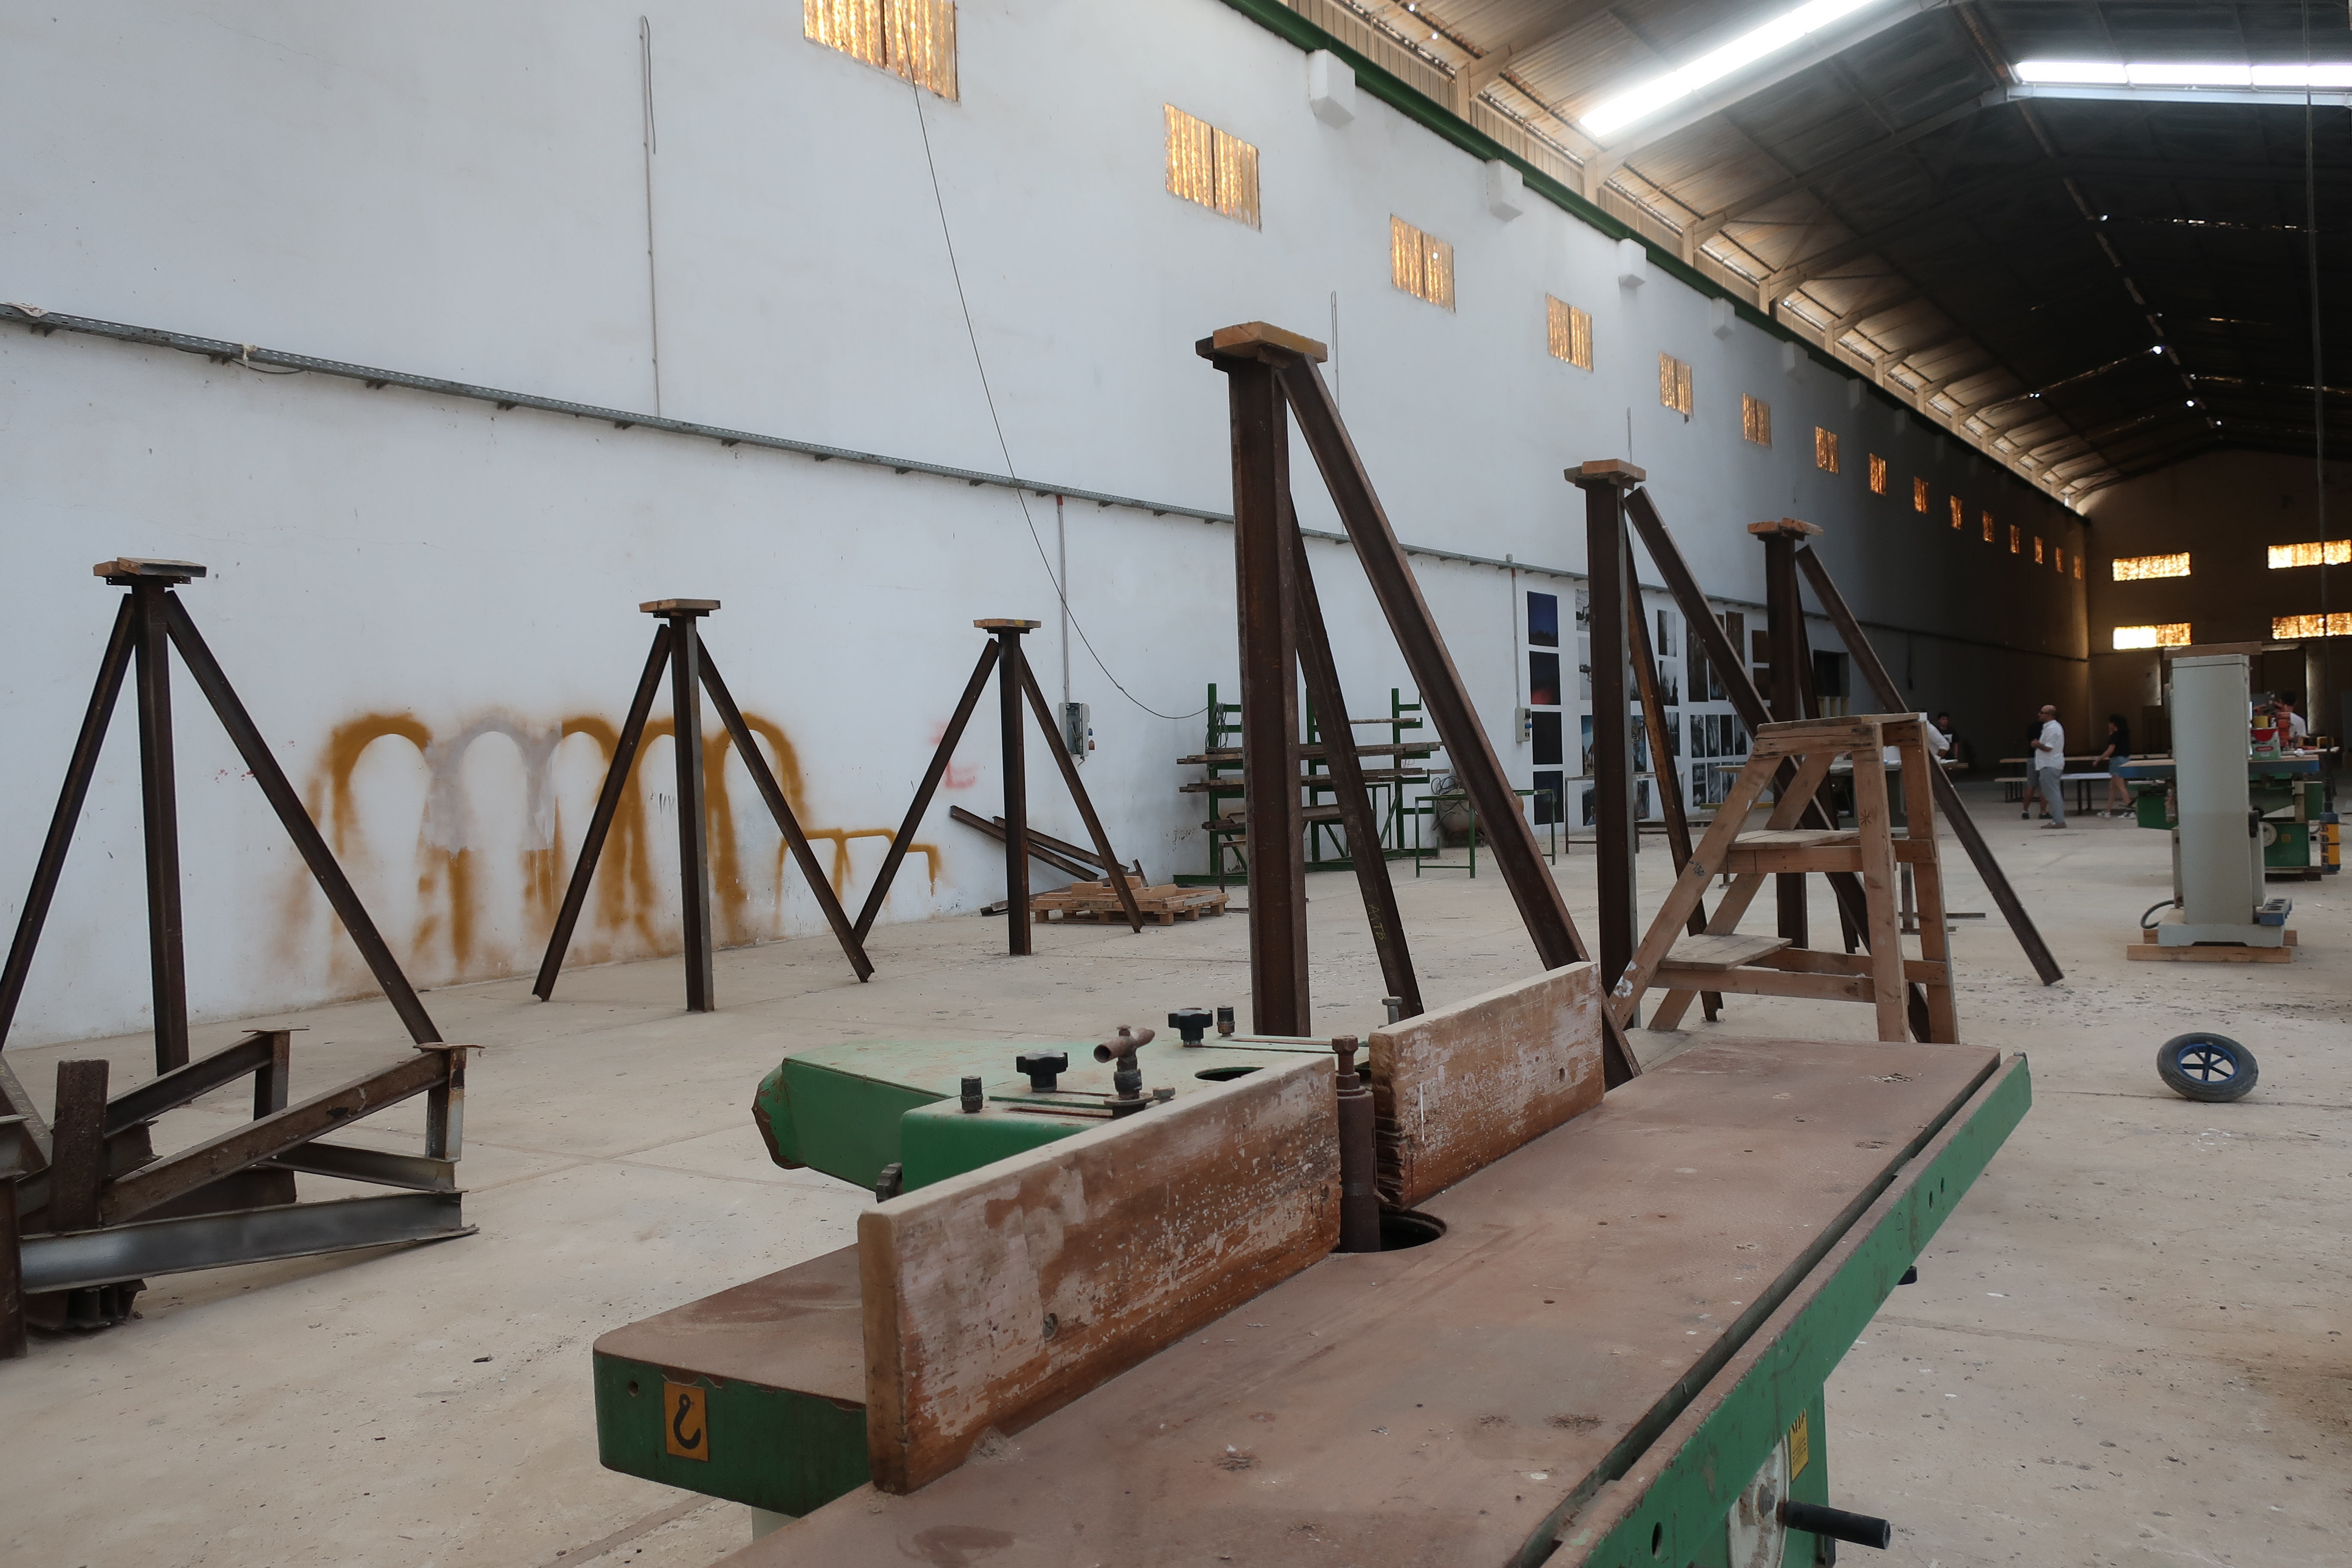
wood, white, game, floor, wall, exit, entrance, think, freedom, goal, door, life, interior design, alternative, future, decision, creativity, design, hardwood, courage, strategy, symmetry, doors, labyrinth, choose, way, elegant, tourist attraction, complex, difficult, puzzle, wise, problem, exhibition, solution, risk, search, challenge, career, confused, select, modern art, entering, choice, opportunity, option, decide, find, chance, confusion, complexity, art gallery, parquet, art exhibition, metal